Joaquín (footballer, born 1981)

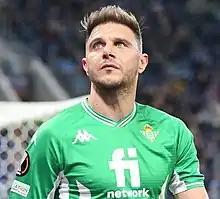
Joaquín with Betis in 2022

Joaquín Sánchez Rodríguez (born 21 July 1981), known mononymously as Joaquín, is a Spanish former professional footballer who played as a right winger.